Andrzej Panufnik

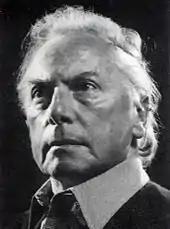
Panufnik, early 1990s

Sir Andrzej Panufnik (: ; 24 September 1914 – 27 October 1991) was a Polish composer and conductor. He became established as one of the leading Polish composers, and as a conductor he was instrumental in the re-establishment of the Warsaw Philharmonic orchestra after World War II. He also served as Principal Conductor of the Kraków Philharmonic Orchestra.